Sir Michael Rocks

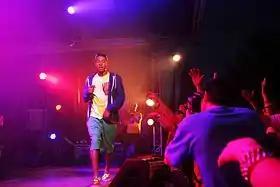
Sir Michael Rocks performing with The Cool Kids in 2008

In January 2008 the duo put up their first for-profit single, selling the track online. Devoted to their love of BMX bikes, "Black Mags" led to a black and white music video, and was featured in a Rhapsody TV commercial along with Sara Bareilles. The group toured across Australia in February 2008 and also appeared at the Laneway Festival. The group also appeared at SUNY Purchase's Culture Shock event in April 2009. Their sophomore EP, "The Bake Sale", was their first commercially available disc, released in June 2008. As of 2008, an unofficial bootleg mixtape of their music, titled "Totally Flossed Out", was being circulated online.